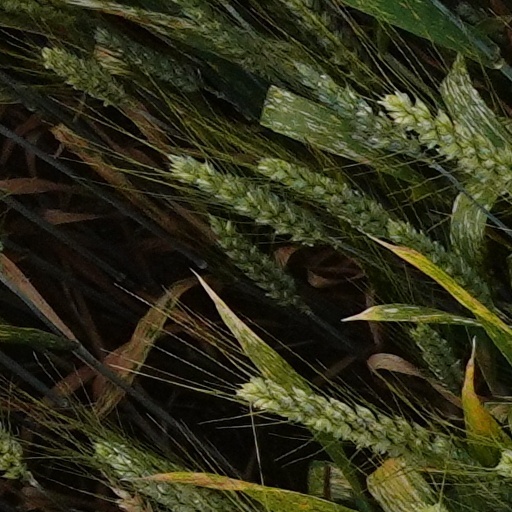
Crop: wheat